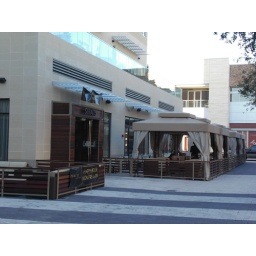
Located on the ground floor of Hotel Sorella, Straits Restaurant offers modern Singaporean cuisine in a chic setting.